Women's International League for Peace and Freedom

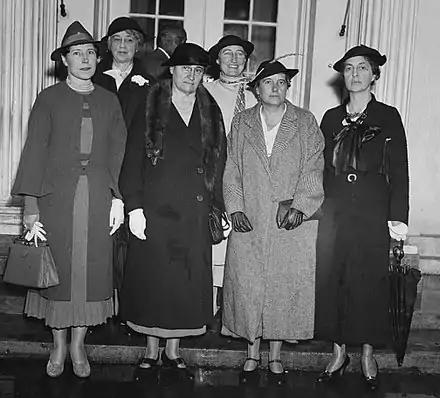
"Peace issues discussed with president, Washington, D.C. Sept. 30, 1936. Delegation from the Women's International League for Peace and Freedom leaving the White House today after discussing peace issues with President Roosevelt. The women plan to campaign during the month of October. In the group, left to right: (front) Miss Dorothy Detzer, recently returned from the world Peace Congress in Brussels; Mrs. Hannah Clothier Hull, President of the League; Dr. Gertrude C. Bussey, of Goucher College; Mrs. Ernest Gruening. Back row, left to right: Mrs. Frank Aydelotte, of Swarthmore, Pa., and Mrs. Mildred S. Olmstead, who just made an expensive trip through the West and Middle West speaking on the need for peace"

WILPF developed out of the International Women's Congress against World War I that took place in The Hague, Netherlands, in 1915 and the formation of the International Women's Committee of Permanent Peace; the name WILPF was not chosen until 1919.